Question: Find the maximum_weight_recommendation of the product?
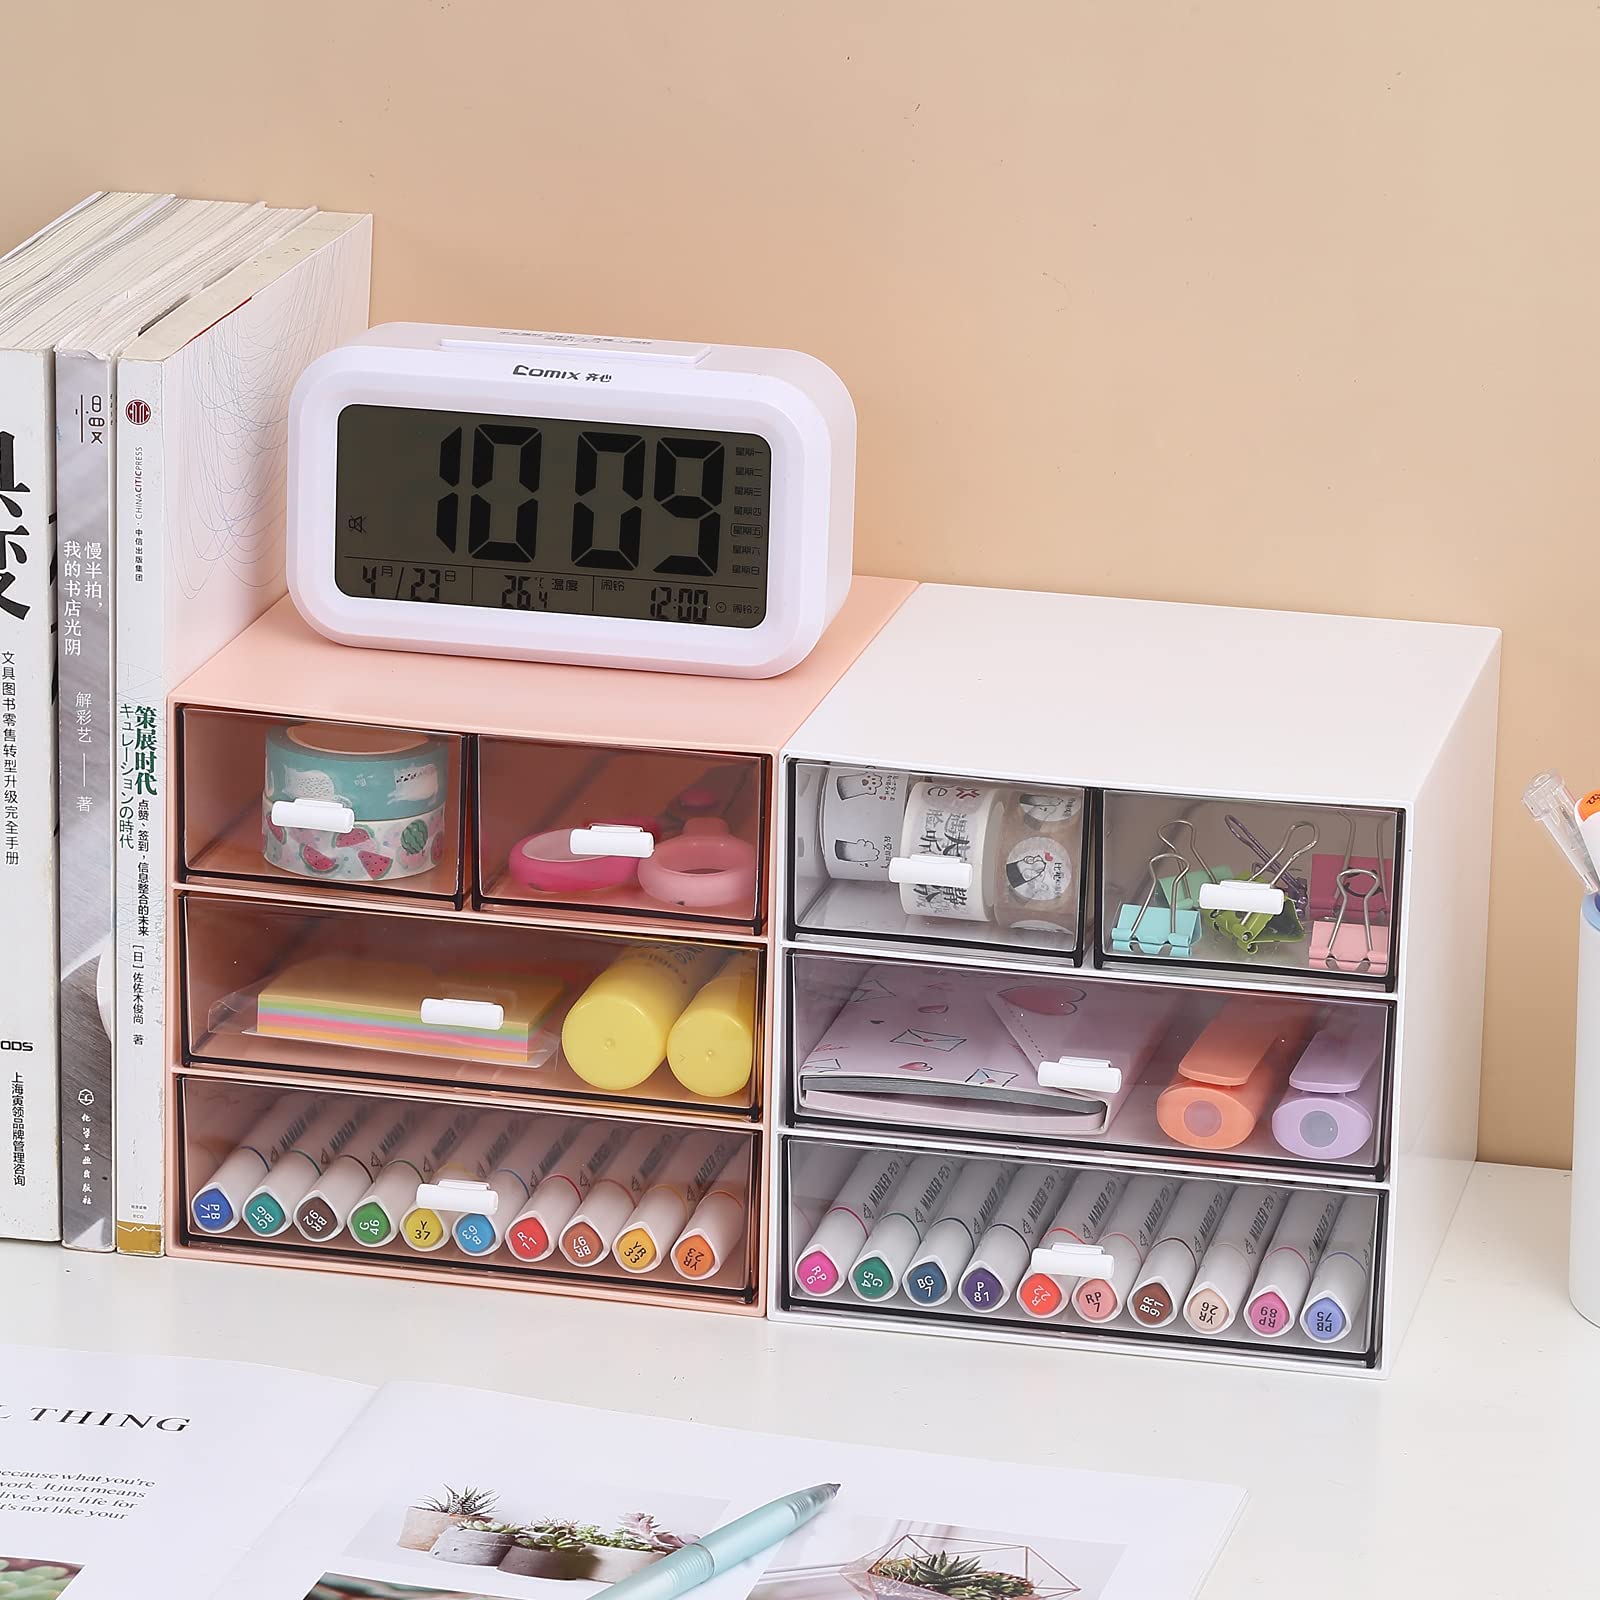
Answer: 1009.0 gram